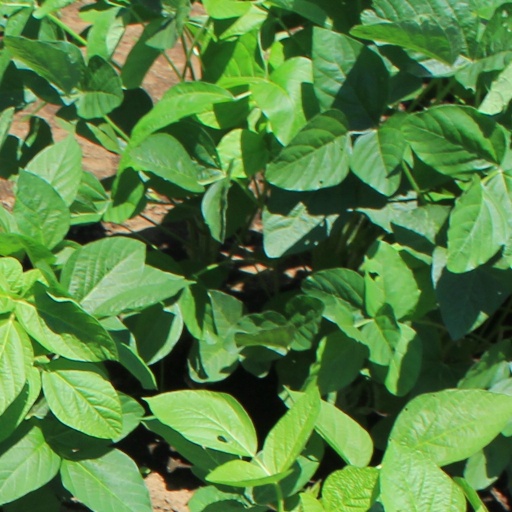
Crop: soybean